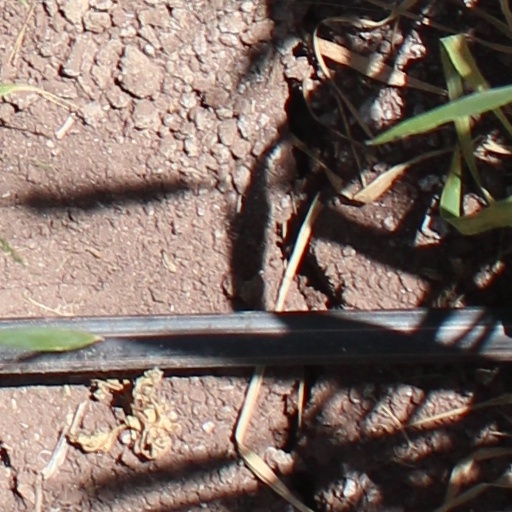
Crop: wheat